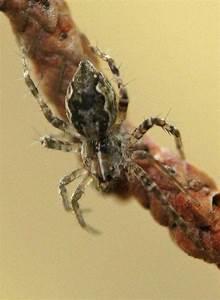
spider